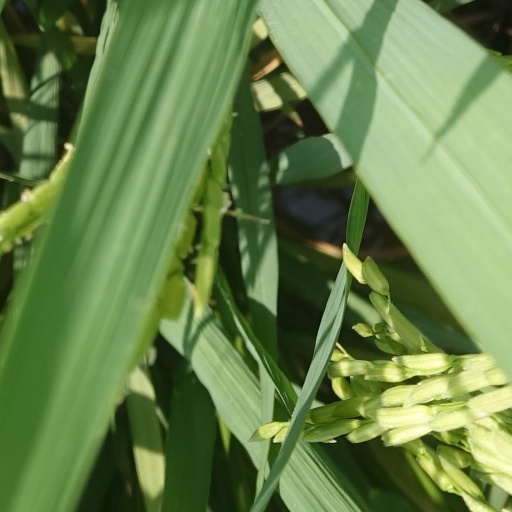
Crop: rice